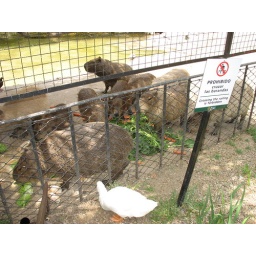
The white duck kept getting her head stuck in the fence trying to steal the food! Buenos Aires Zoo